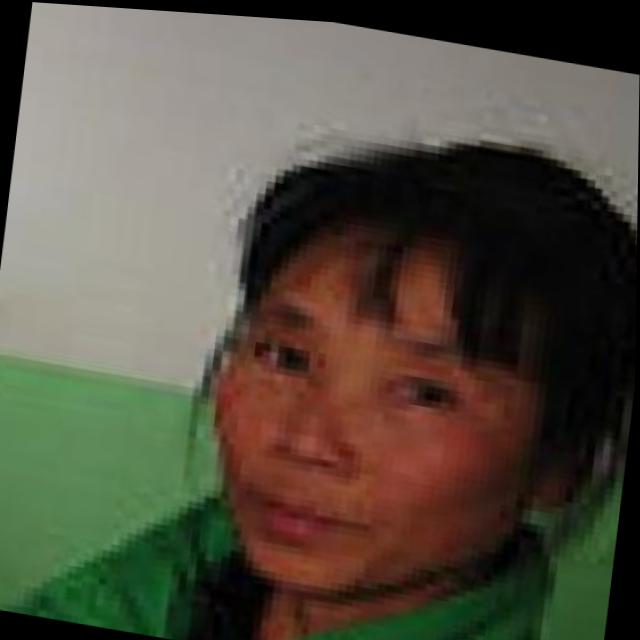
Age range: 21-44